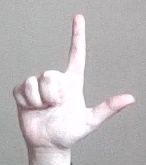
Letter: laam